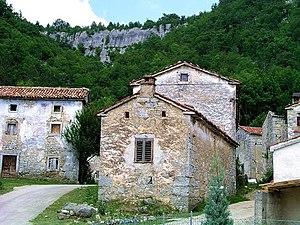
Podgaće est une localité de Croatie située dans la municipalité de Lanišće, comitat d'Istrie. Au recensement de 2001, elle comptait 46 habitants.